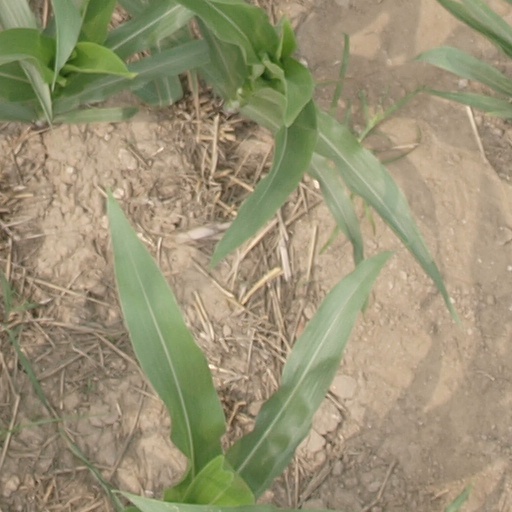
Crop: maize; corn